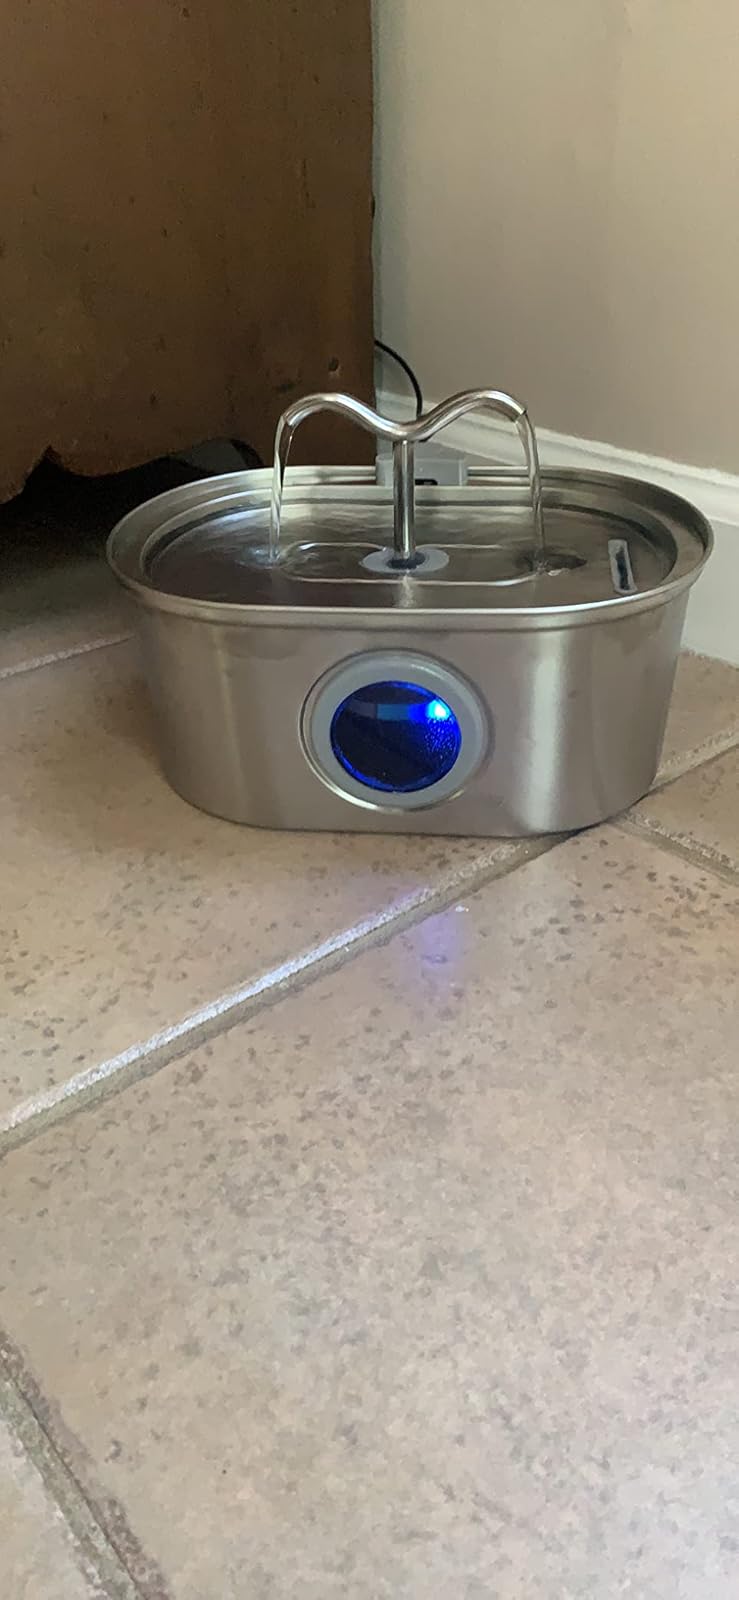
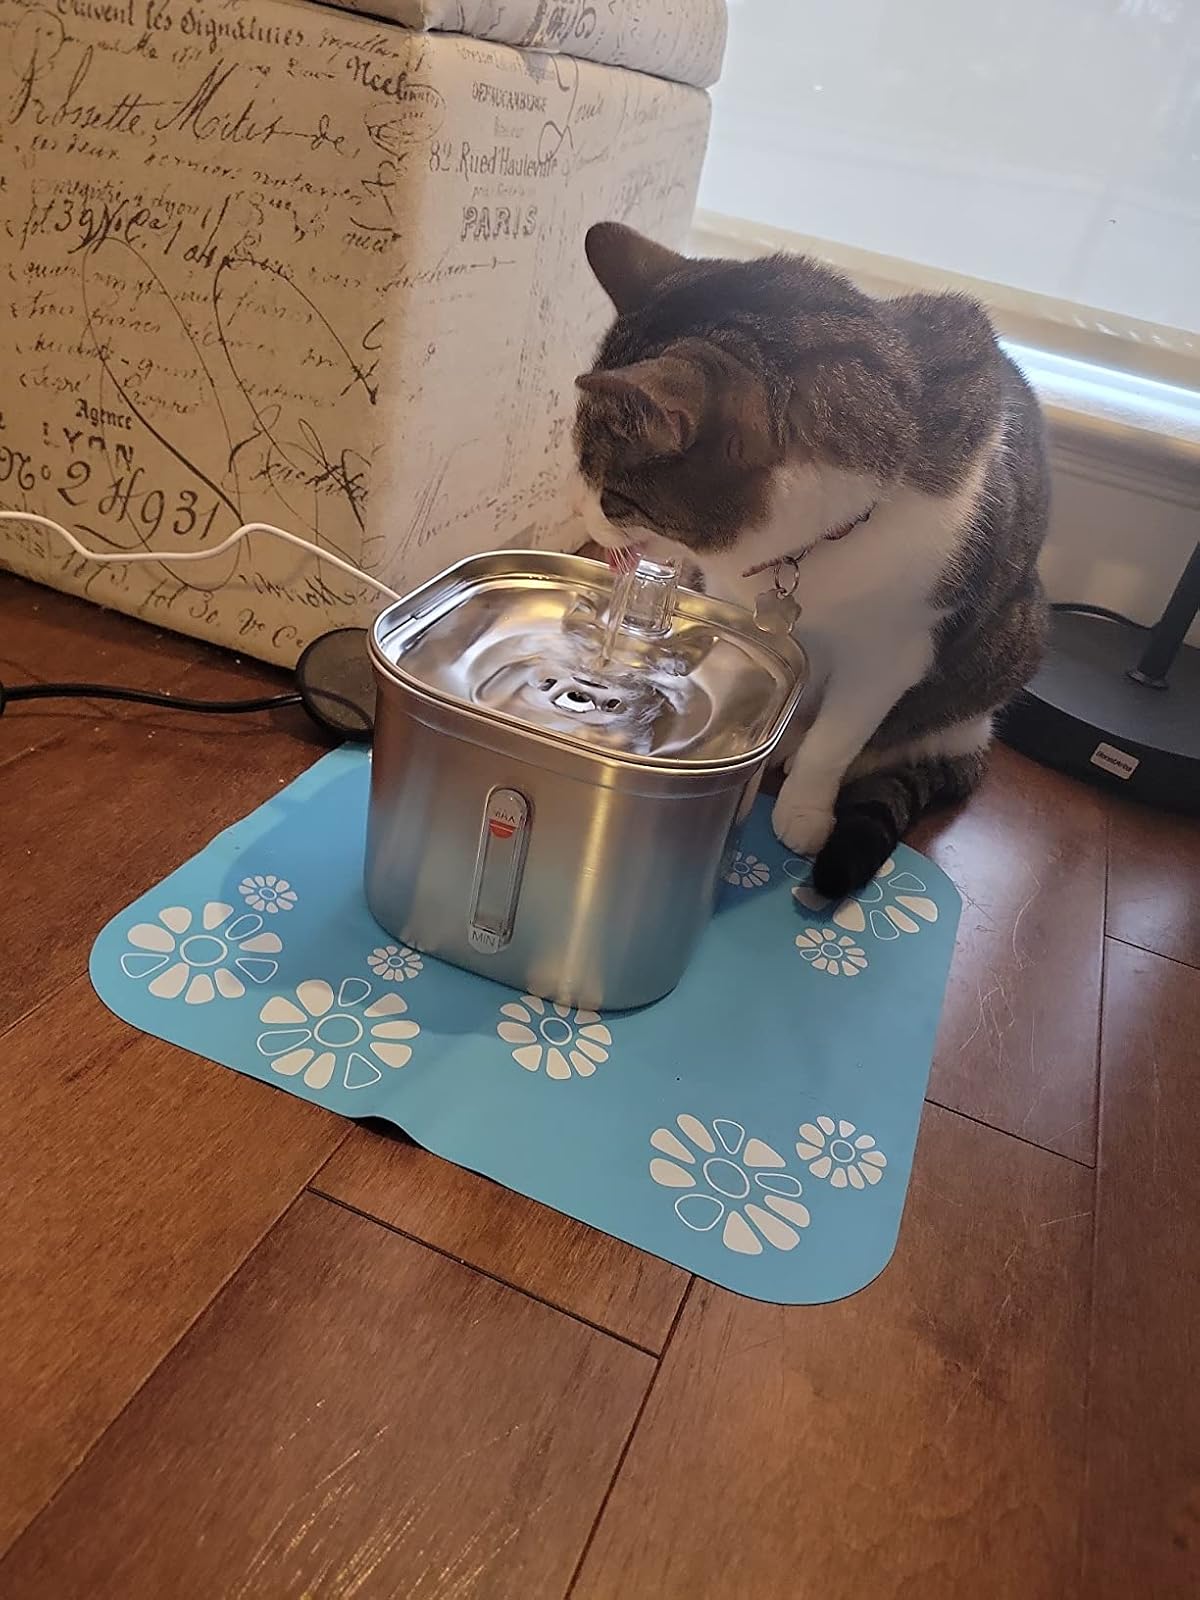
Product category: items_bowl
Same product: no